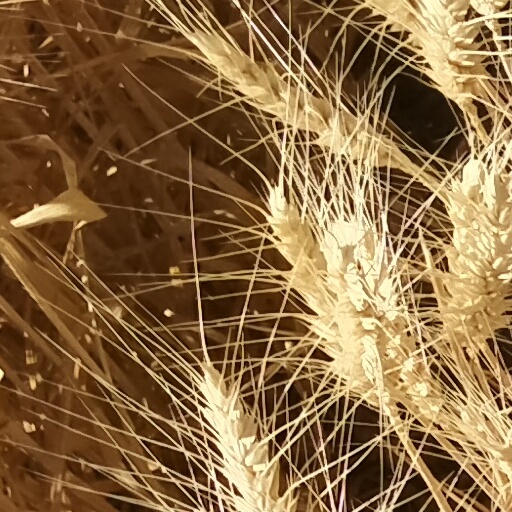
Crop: wheat